Vito Carrera

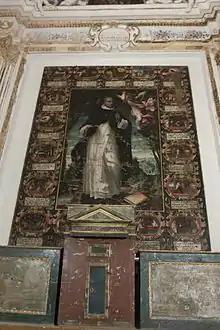

Vito Carrera (born in Trapani, active 1603 - died Palermo, 1623) was an Italian painter of the Baroque period, active mainly in Palermo. Also known as "il Trapanese", since he was born in Trapani. Among his pupils were Pietro Novelli and Andrea Carreca. In Trapani, he painted for the church of the Dominicani, and the organ doors for the church of Santa Maria di Gesu.